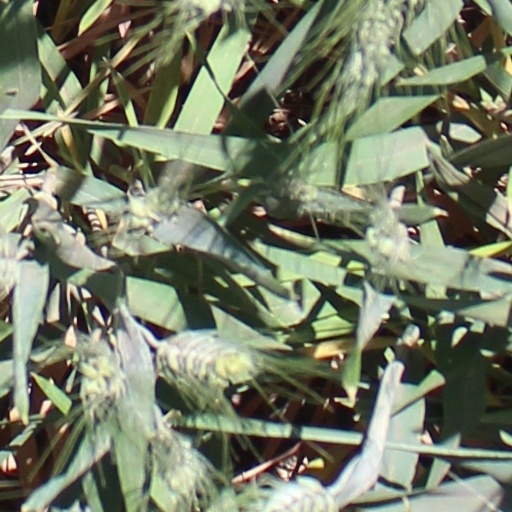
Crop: wheat